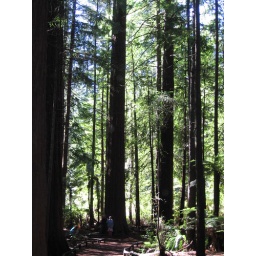
Largest tree in forest planted 1901